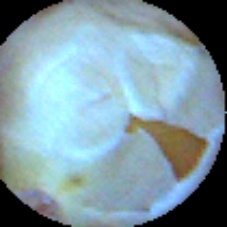
Label: Skin-damaged